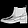
Label: Ankle boot